HMS Kent (1746)

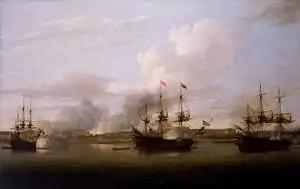
"Kent" (centre) at the capture of Chandernagore, March 1757

In the British anti-piracy campaign of 1756 "Kent", , and carried 300 Indo-Portuguese Topazes to capture the fortress of Gheriah on 14 February 1756.